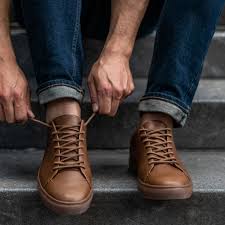
Label: Sneaker